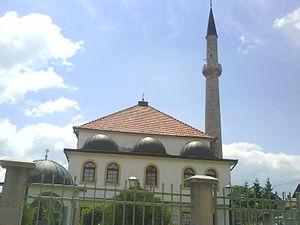
Cet article recense les monuments nationaux situés sur le territoire de la municipalité de Tomislavgrad en Bosnie-Herzégovine et dans la Fédération de Bosnie-et-Herzégovine. La liste établie par la Commission pour la protection des monuments nationaux compte 3 monuments nationaux inscrits sur la liste principale et 4 monuments inscrits sur une liste provisoire.
La mosquée de Džudža Džafer-bey Kopčić, également connue sous le nom de Čaršijska džamija, est située en Bosnie-Herzégovine, dans la ville de Tomislavgrad et dans la municipalité de Tomislavgrad. Construite avant 1615, elle est inscrite sur la liste des monuments nationaux de Bosnie-Herzégovine.
Tomislavgrad est une ville et une municipalité de Bosnie-Herzégovine située dans le canton 10 et dans la Fédération de Bosnie-et-Herzégovine. Selon les premiers résultats du recensement bosnien de 2013, la ville intra muros compte 5 760 habitants et la municipalité 33 032.